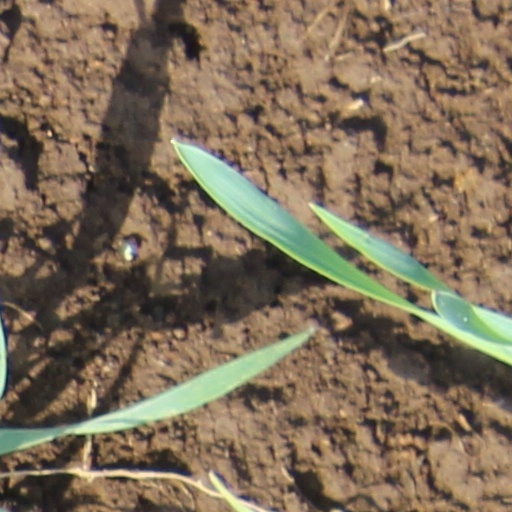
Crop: wheat